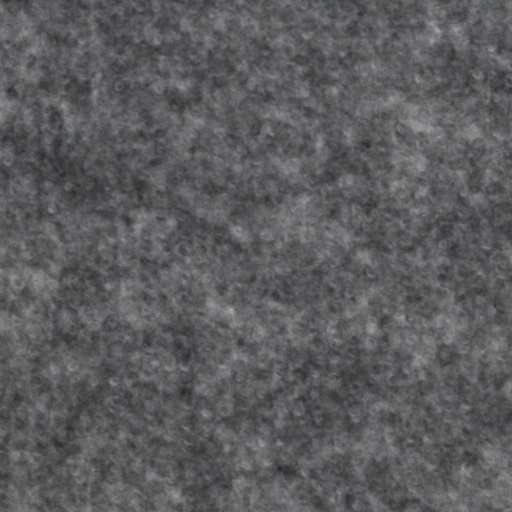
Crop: wheat